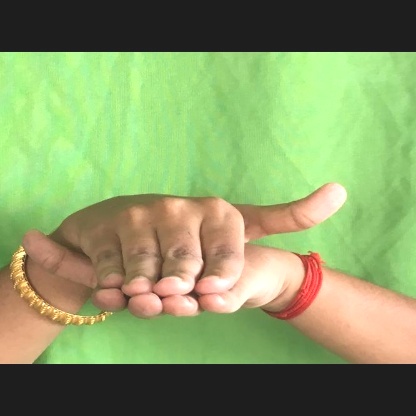
Mudra: Matsya